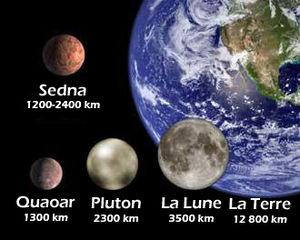
(90377) Sedna est un objet transneptunien du Système solaire d'un diamètre d'environ 1 000 kilomètres, ce qui en fait un candidat au statut de planète naine. En novembre 2013, sa distance au Soleil était d’environ 86,4 unités astronomiques, près de trois fois celle de Neptune. Cette position, cependant, est près de son périhélie ; son aphélie de 960 UA fait de Sedna, pendant la plus grande partie de son orbite, un des objets connus du Système solaire les plus lointains après les comètes à longue période.